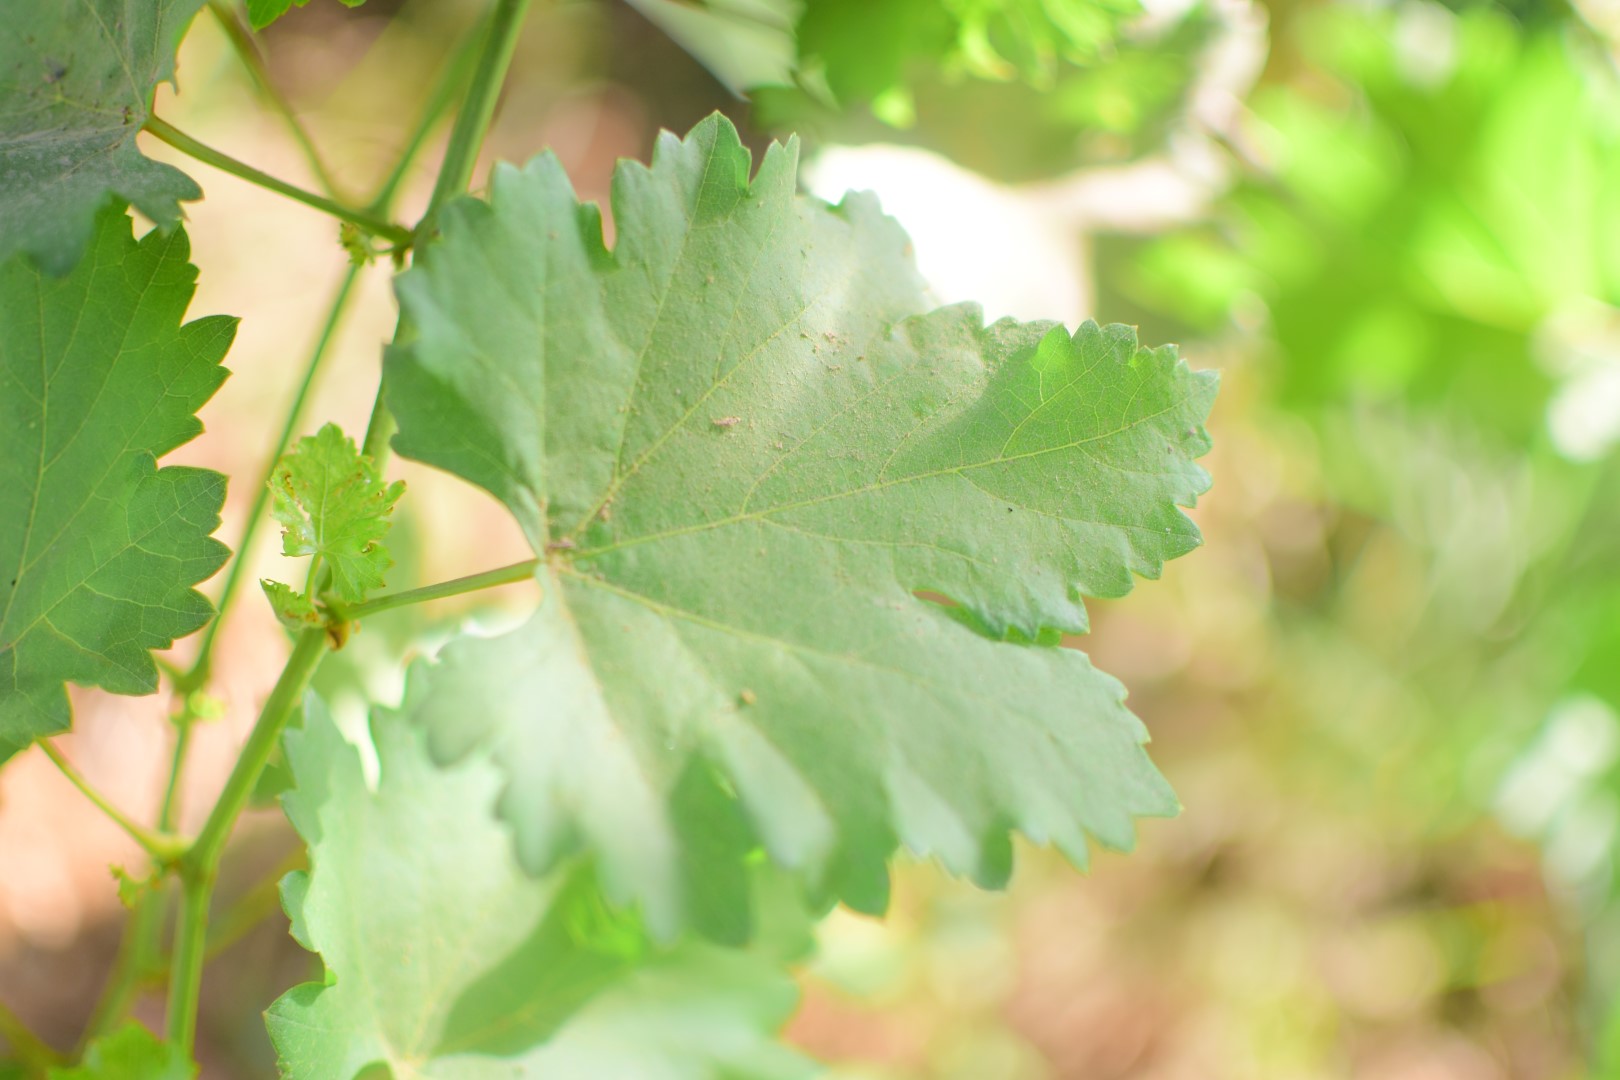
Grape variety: Deas Al-Annz